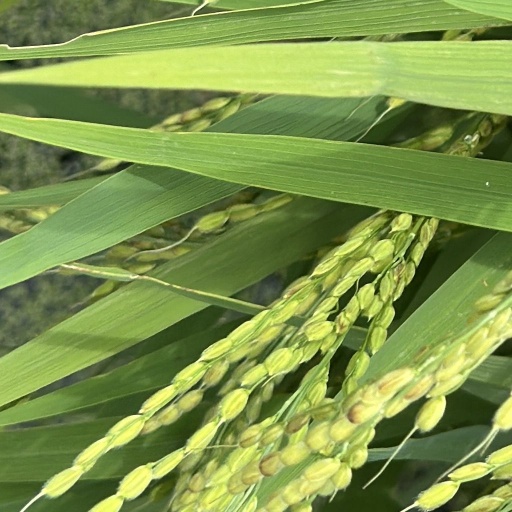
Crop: rice